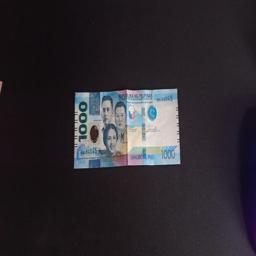
Label: 1000_Old_Front